Avignon–Comtat Venaissin War

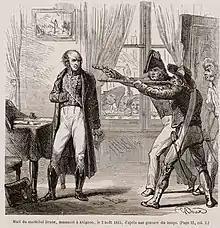
The murder of Guillaume Brune, Marshal of the Empire, by a royalist mob in Avignon on 2 August 1815, engraved 1865

By mid-1790, a sizeable military force known as the Avignon "patriot army," comprising approximately 3,000–15,000 individuals, had been organized and led by Chevalier Patrice, with Duprat, Minveille, and Jourdan Coupe-tête serving as his lieutenants. Concurrently, following a series of skirmishes between the opposing sides, Carpentras had begun to amass arms. Guns destined for the town were discovered at Orange, hidden in barrels of cheese, and promptly confiscated. Furthermore, a foundry, ostensibly for bells, was established and gunpowder, lead, wheat and other provisions were stockpiled.